Culture of Aruba

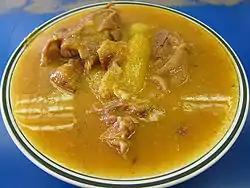
"Mondongo" soup with chunks of pig's feet, rubbery skin, tripe, and plantain.

The "sancocho" is a typical example of a soup as a main course. In addition to fresh and salted meat, this dish contains vegetables, plantain, tubers, corn on the cob, and both sweet and regular potatoes.